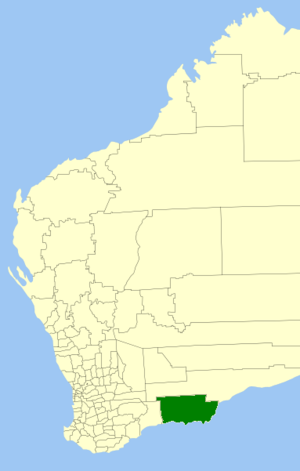
Le Comté d'Esperance est une zone d'administration locale au sud de l'Australie-Occidentale en Australie. Le comté est situé à 400 kilomètres au sud de la ville de Kalgoorlie et à 720 kilomètres à l'est-sud-est de Perth.